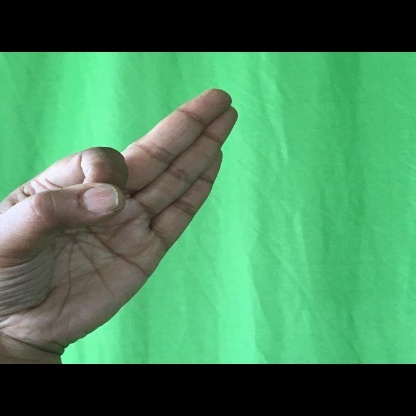
Mudra: Aralam